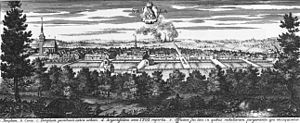
Sala (Sverige)
Sala omkring år 1700
Sala er en by som ligger i landskapet Västmanland i Västmanlands län i Sverige. Den ligger ved Sagån, og den del af byen, der ligger øst for åen, ligger i landskapet Uppland. Sala er administrationsby i Sala kommune, og i 2010 havde byen 12.289 indbyggere. Den er et jernbaneknudepunkt mellem Dalabanan og linjen Sala–Oxelösund.